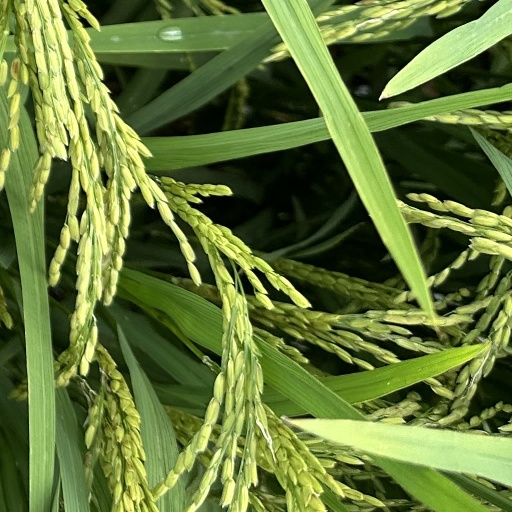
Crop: rice